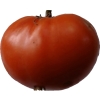
Label: tomato